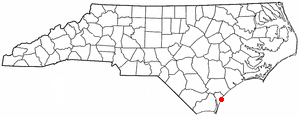
Wrightsville Beach est une station balnéaire située au nord de Wilmington, en Caroline du Nord, aux États-Unis. Cette ville est très souvent soumise à des ouragans et raz-de-marée mortels du fait de sa position très proche de l'océan. Elle reste une des principales destinations pour les vacances des habitants de la région.